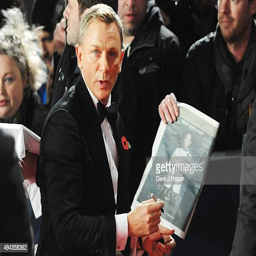
actor attends the royal world premiere